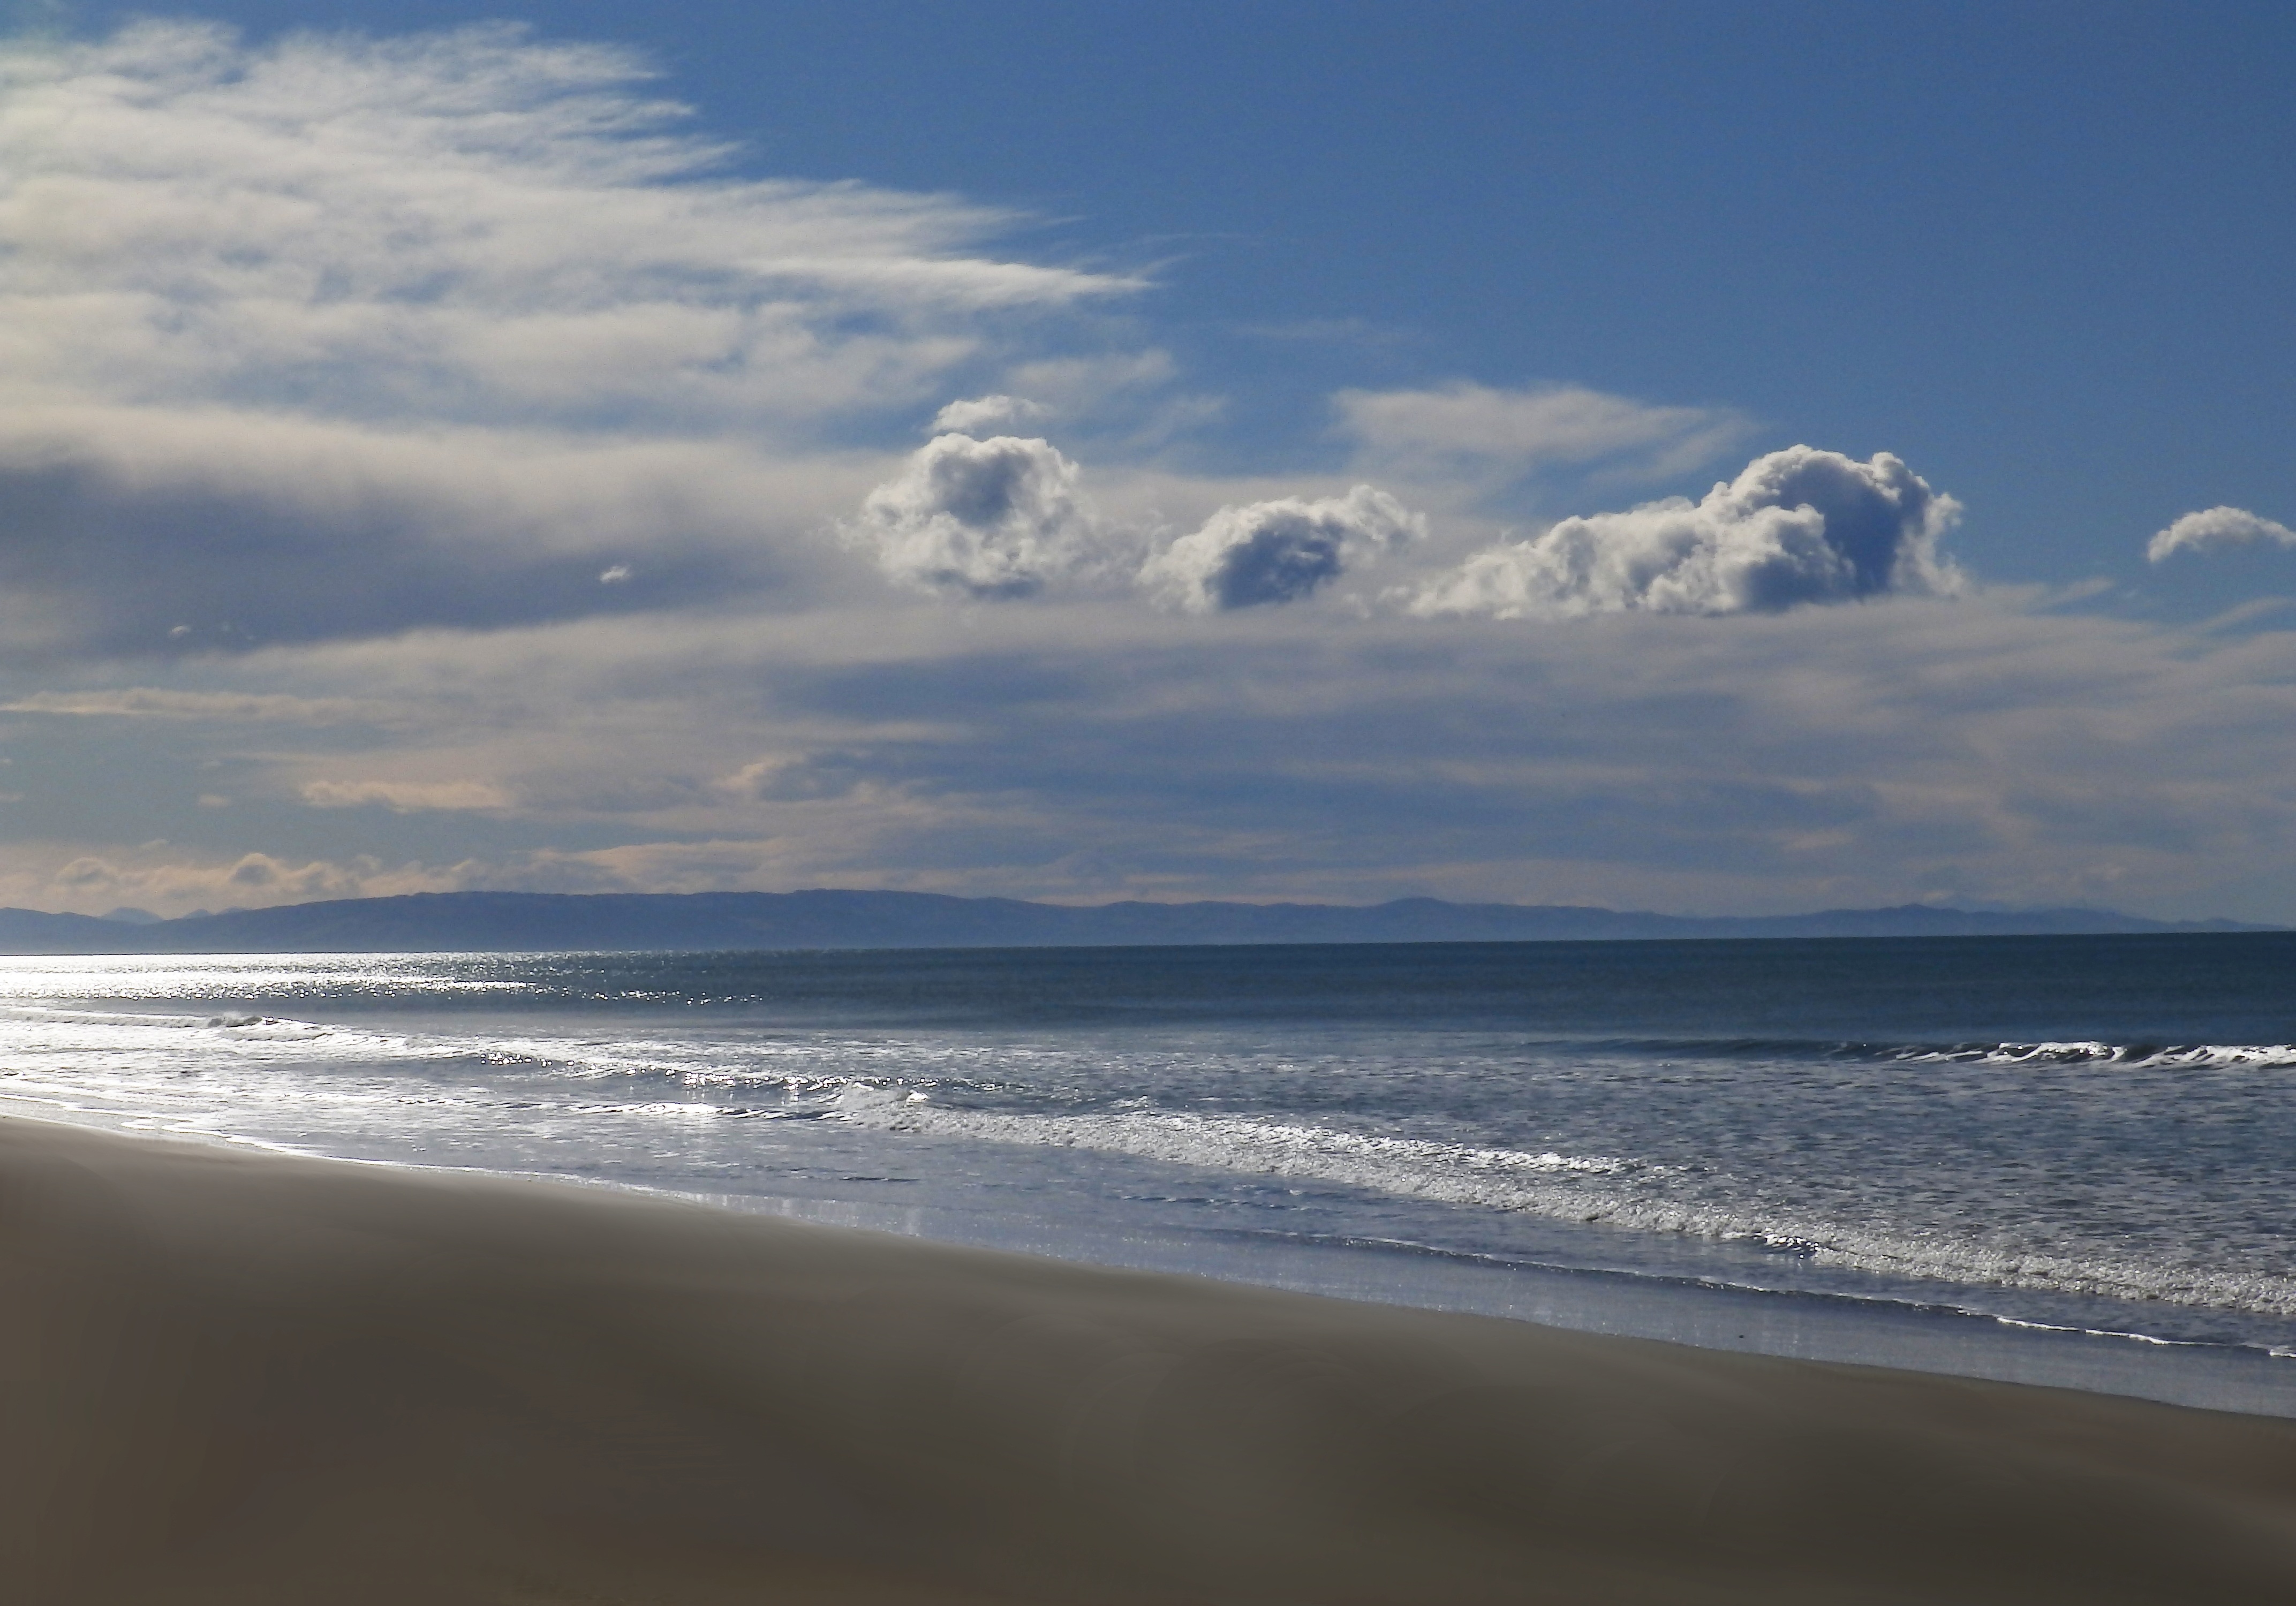
beach, landscape, sea, coast, water, nature, sand, ocean, horizon, winter, cloud, sky, sunlight, shore, wave, wild, bay, body of water, new zealand, cape, wind wave